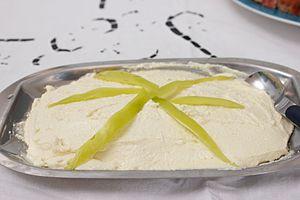
La tyrokafterí, aussi appelée chtypití, est un mezzé grec qui peut être utilisé comme sauce ou comme entrée.